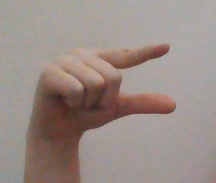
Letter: dal